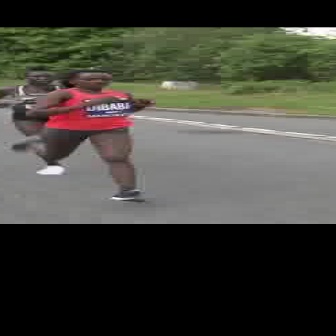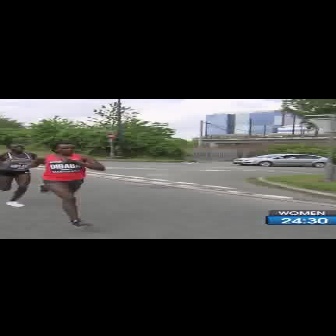
  Please identify the target specified by the bounding box [22,70,155,202] in the first image and locate it in the second image. Return the coordinates in [x_min,y_min,x_max,y_max] format.
Answer: [17,142,103,228]